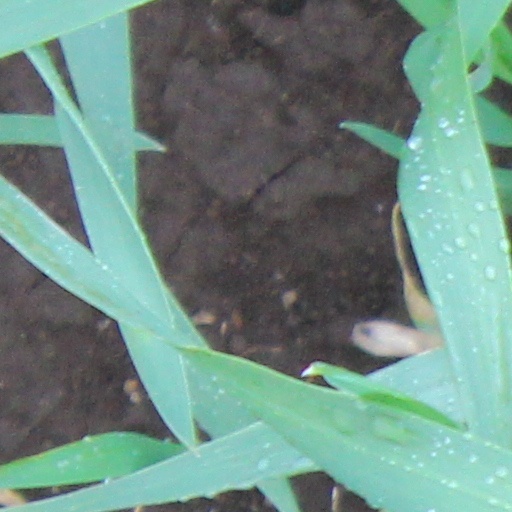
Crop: wheat